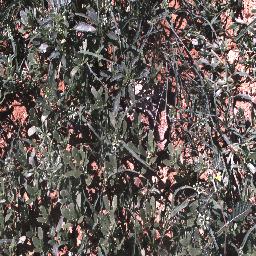
Label: negative